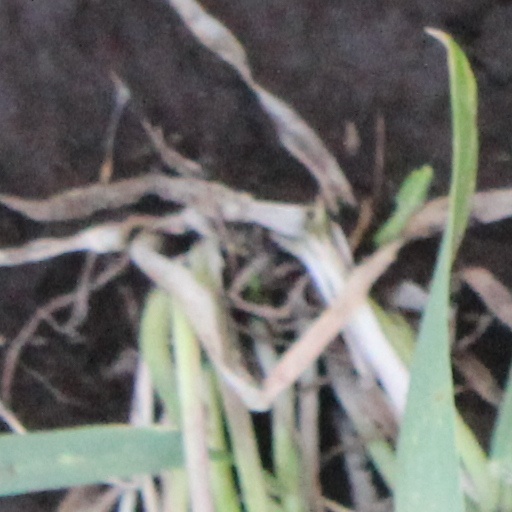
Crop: wheat